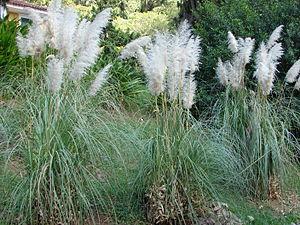
Les Poaceae, ou graminées, sont une famille de plantes monocotylédones de l'ordre des Poales, qui comprend environ 12 000 espèces groupées en 780 genres, à répartition cosmopolite. C'est, par le nombre d'espèces, la cinquième famille de plantes à fleurs, après les Asteraceae, Orchidaceae, Fabaceae et Rubiaceae.